Cinema of Australia

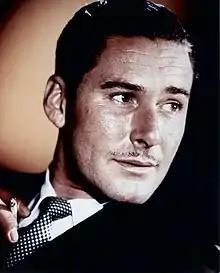
Errol Flynn had his debut in "In the Wake of the Bounty" (1933)

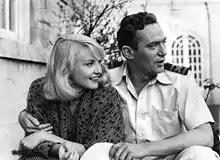
Peter Finch with fellow Australian Diane Cilento during the making of British film "Passage Home" (1955)

"In the Wake of the Bounty" (1933), directed by Charles Chauvel, starred Tasmanian-born Errol Flynn. The film was not a success. Flynn then travelled to Britain to pursue a career in acting and later went to America and became a celebrated Hollywood star. Chauvel directed a number of successful Australian films, including 1944's World War II classic "The Rats of Tobruk" (which starred Peter Finch and Chips Rafferty) and 1955's "Jedda", which was notable as the first Australian film shot in colour, and as the first to feature Aboriginal actors in lead roles and to enter the Cannes Film Festival.